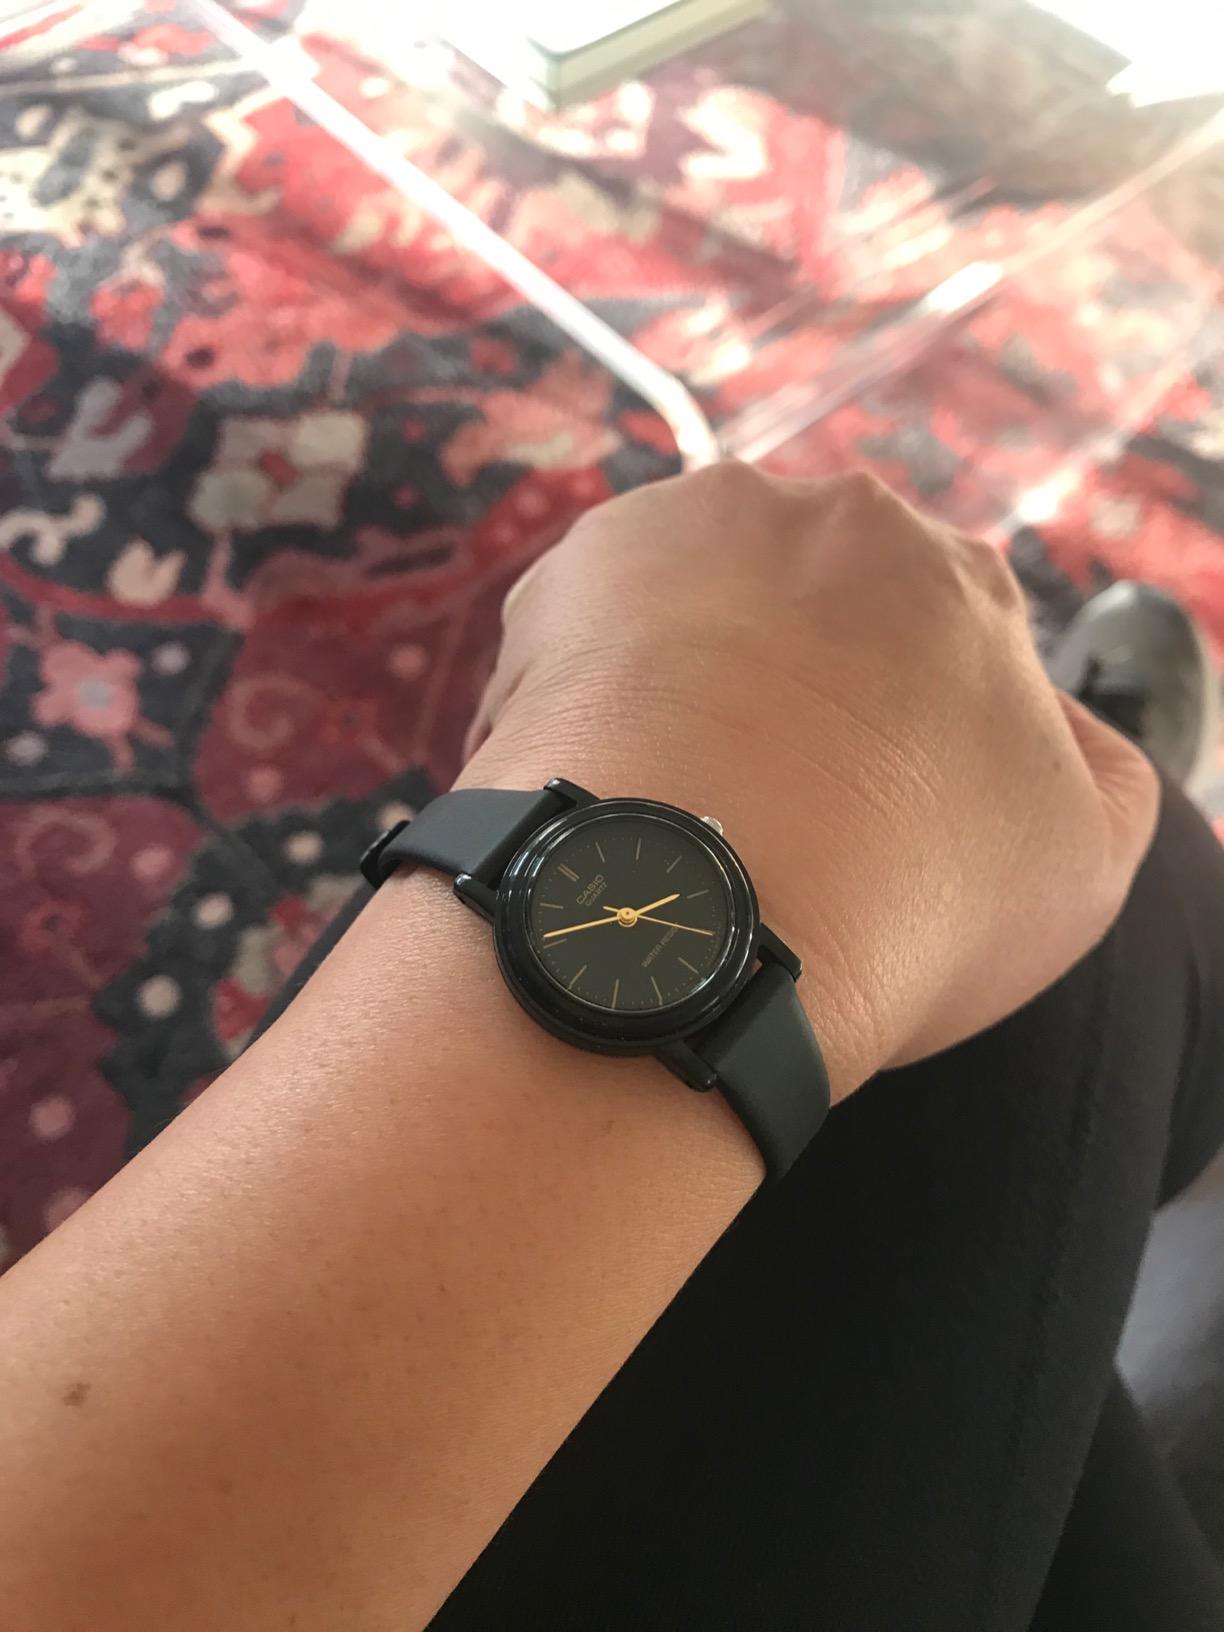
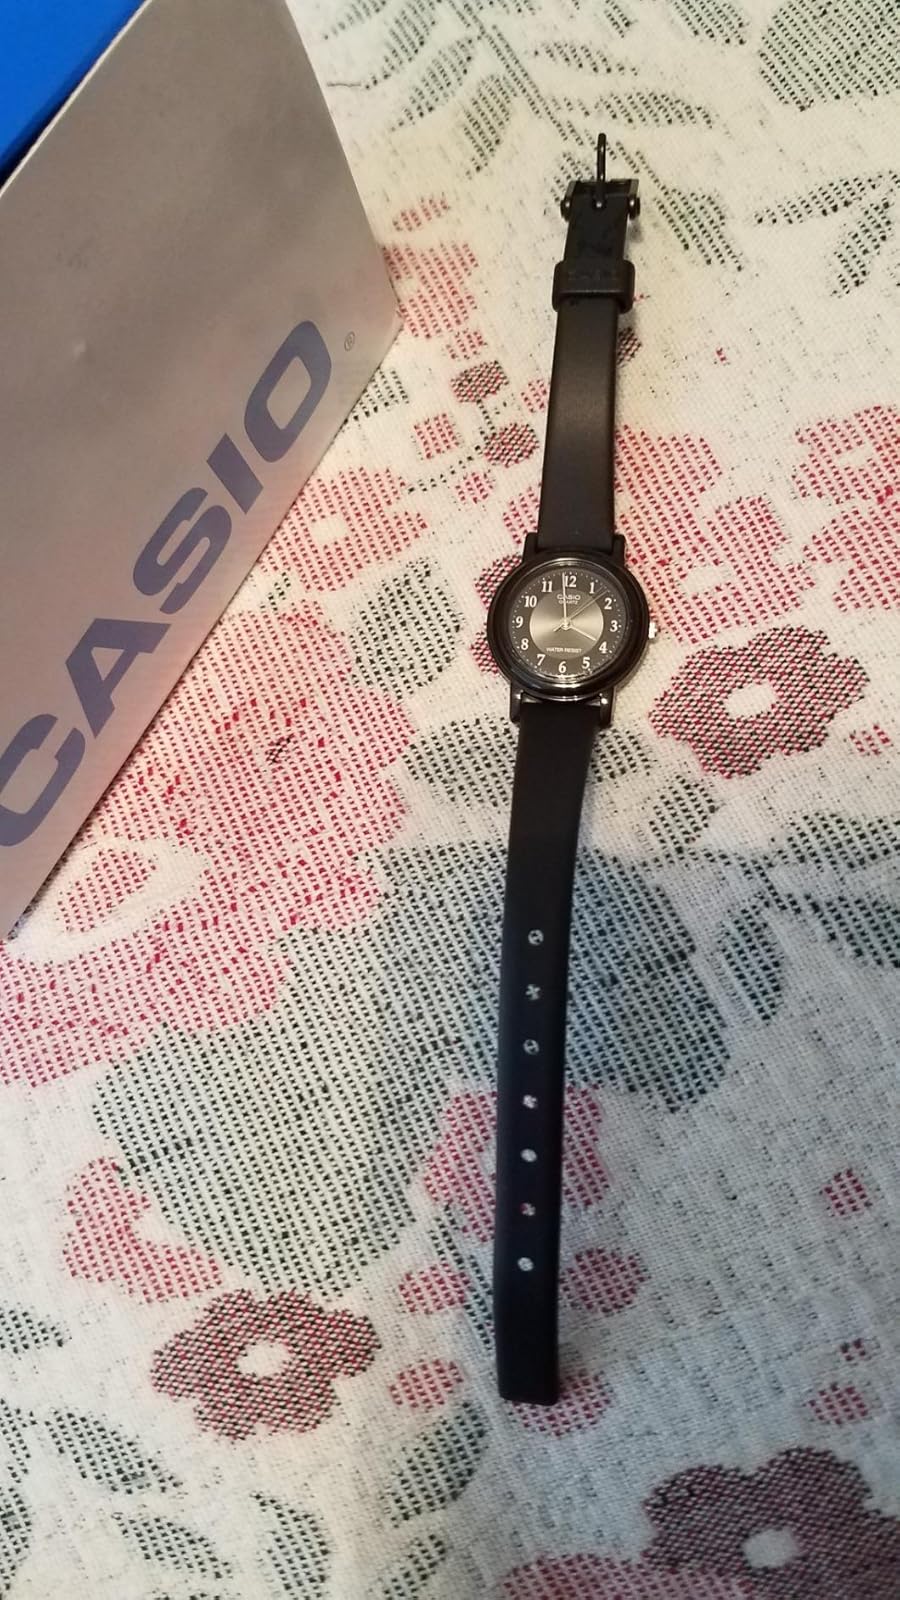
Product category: accessories_watch
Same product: no